Ordinary (heraldry)

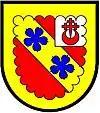
"a canton"—Gules; on a bend or two cinquefoils azure, on a sinister canton argent a cross crosslet fitchy issuing out of a crescent of the first; a bordure engrailed or for difference—Cook, Scotland

When a coat of arms contains two or more of an ordinary, they are nearly always blazoned (in English) as "diminutives" of the ordinary, as follows.